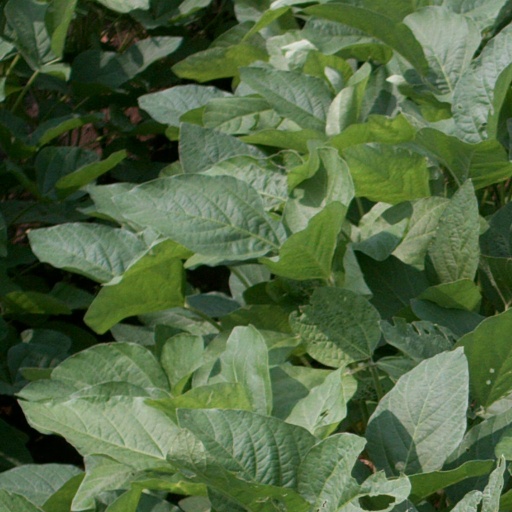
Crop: soybean